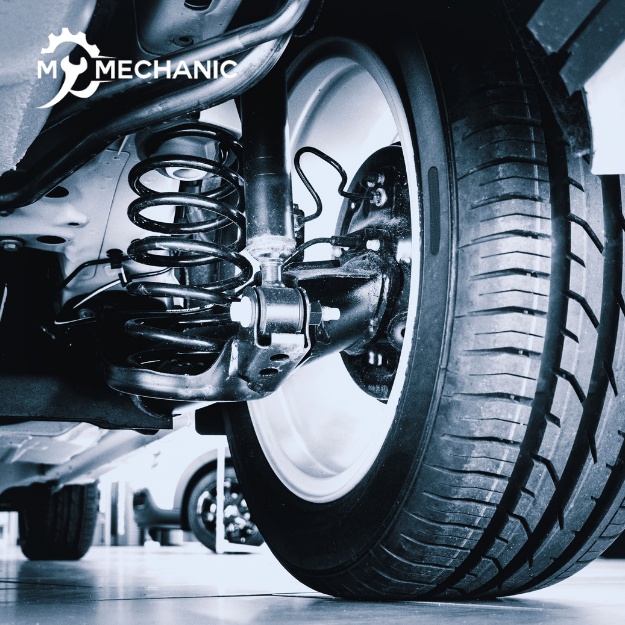
Land Rover Discovery Rear Shock Absorber Replacement
Brand: My Mechanic
Category: Services > Automotive Services > Car Repair & Maintenance